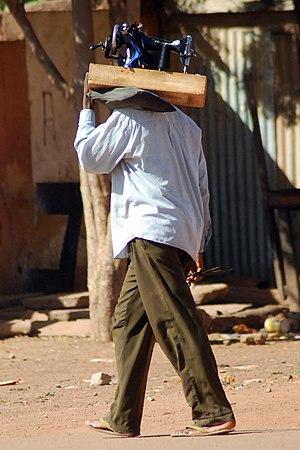
Un couturier ambulant portant sa machine à coudre dans les rues de Ouagadougou au Burkina Faso. This is an image with the theme ""Africa on the Move or Transport"" from: Burkina Faso"
L'économie informelle désigne l'ensemble des activités productrices de biens et services qui échappent au regard ou à la régulation de l'État.